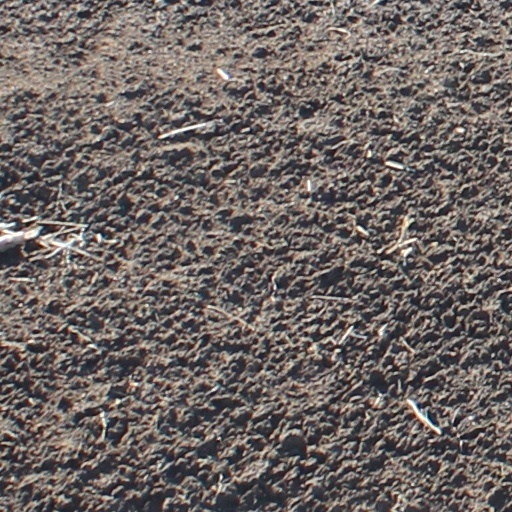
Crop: wheat